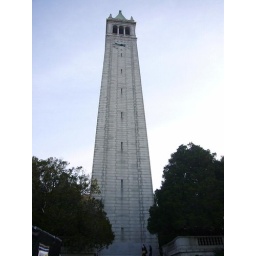
3rd tallest clock tower in the world